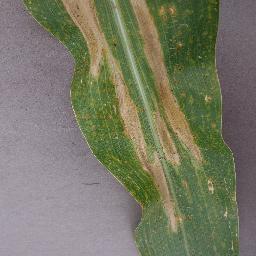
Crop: corn
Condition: (maize)_northern_blight